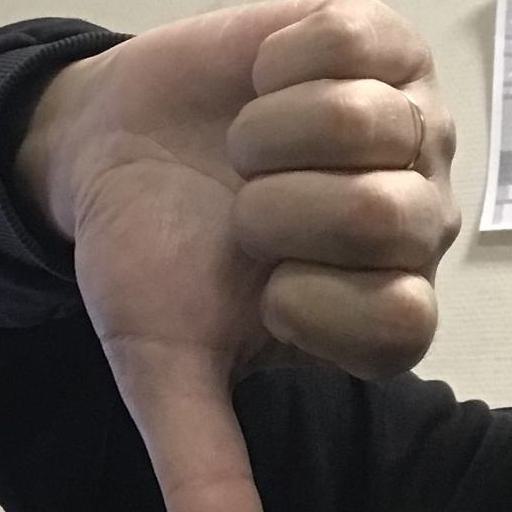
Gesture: dislike